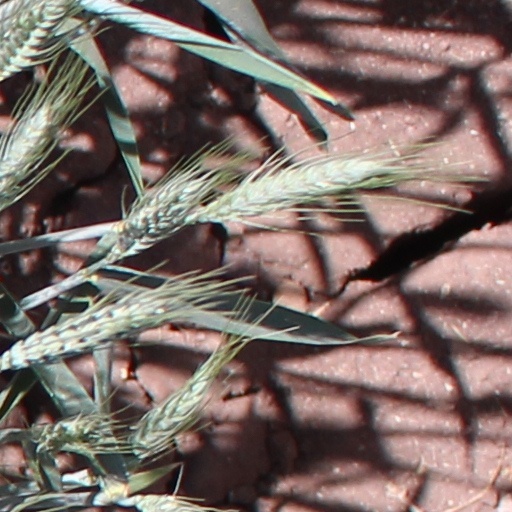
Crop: wheat